Medication

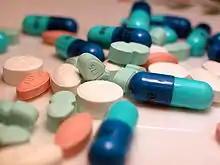
An example of a medication is a prescription drug.

Medication (also called medicament, medicine, pharmaceutical drug, medicinal product, medicinal drug or simply drug) is a drug used to diagnose, cure, treat, or prevent disease. Drug therapy (pharmacotherapy) is an important part of the medical field and relies on the science of pharmacology for continual advancement and on pharmacy for appropriate management.